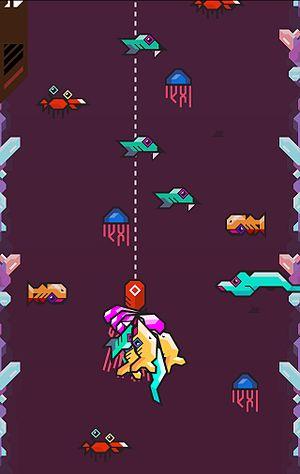
Ridiculous Fishing est un jeu vidéo d'action et de pêche développé et édité par Vlambeer, sorti en 2013 sur iOS et Android.